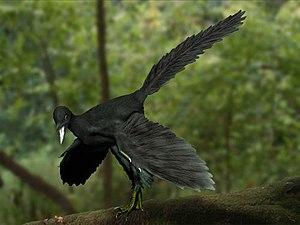
Archaeopteryx est un genre de dinosaures à plumes disparus. Ces dinosaures aviens, d’une longueur inférieure à 60 cm, ont vécu à la fin du Jurassique, il y a 156 à 150 Ma dans un environnement alors insulaire, qui se situe actuellement en Allemagne.
Les archéoptérygidés constituent une famille de dinosaures à plumes, érigée par Huxley, en 1871. Elle contenait alors le seul genre Archaeopteryx. En 2011, Xing Xu et son équipe, à la suite de la découverte de Xiaotingia zhengi proposent le rattachement des Archaeopterygidae au sein des deinonychosaures, mais cette position ne fait pas consensus.
Les oiseaux, encore appelés dinosaures aviens, sont une classe d'animaux vertébrés caractérisée par la bipédie, la disposition des ailes et un bec sans dents.
Les paléontologues classent les animaux en de nombreuses familles, genres et espèces dont les représentants possèdent des caractéristiques communes issues non d'une convergence évolutive mais d'un ancêtre commun. L'arbre généalogique des animaux ainsi reconstitué, est représenté par un cladogramme. La classification des espèces est parfois difficile notamment lorsque les fossiles sont rares et fragmentaires. La nomenclature est par conséquent régulièrement modifiée ou mise à jour en fonction des nouvelles découvertes.